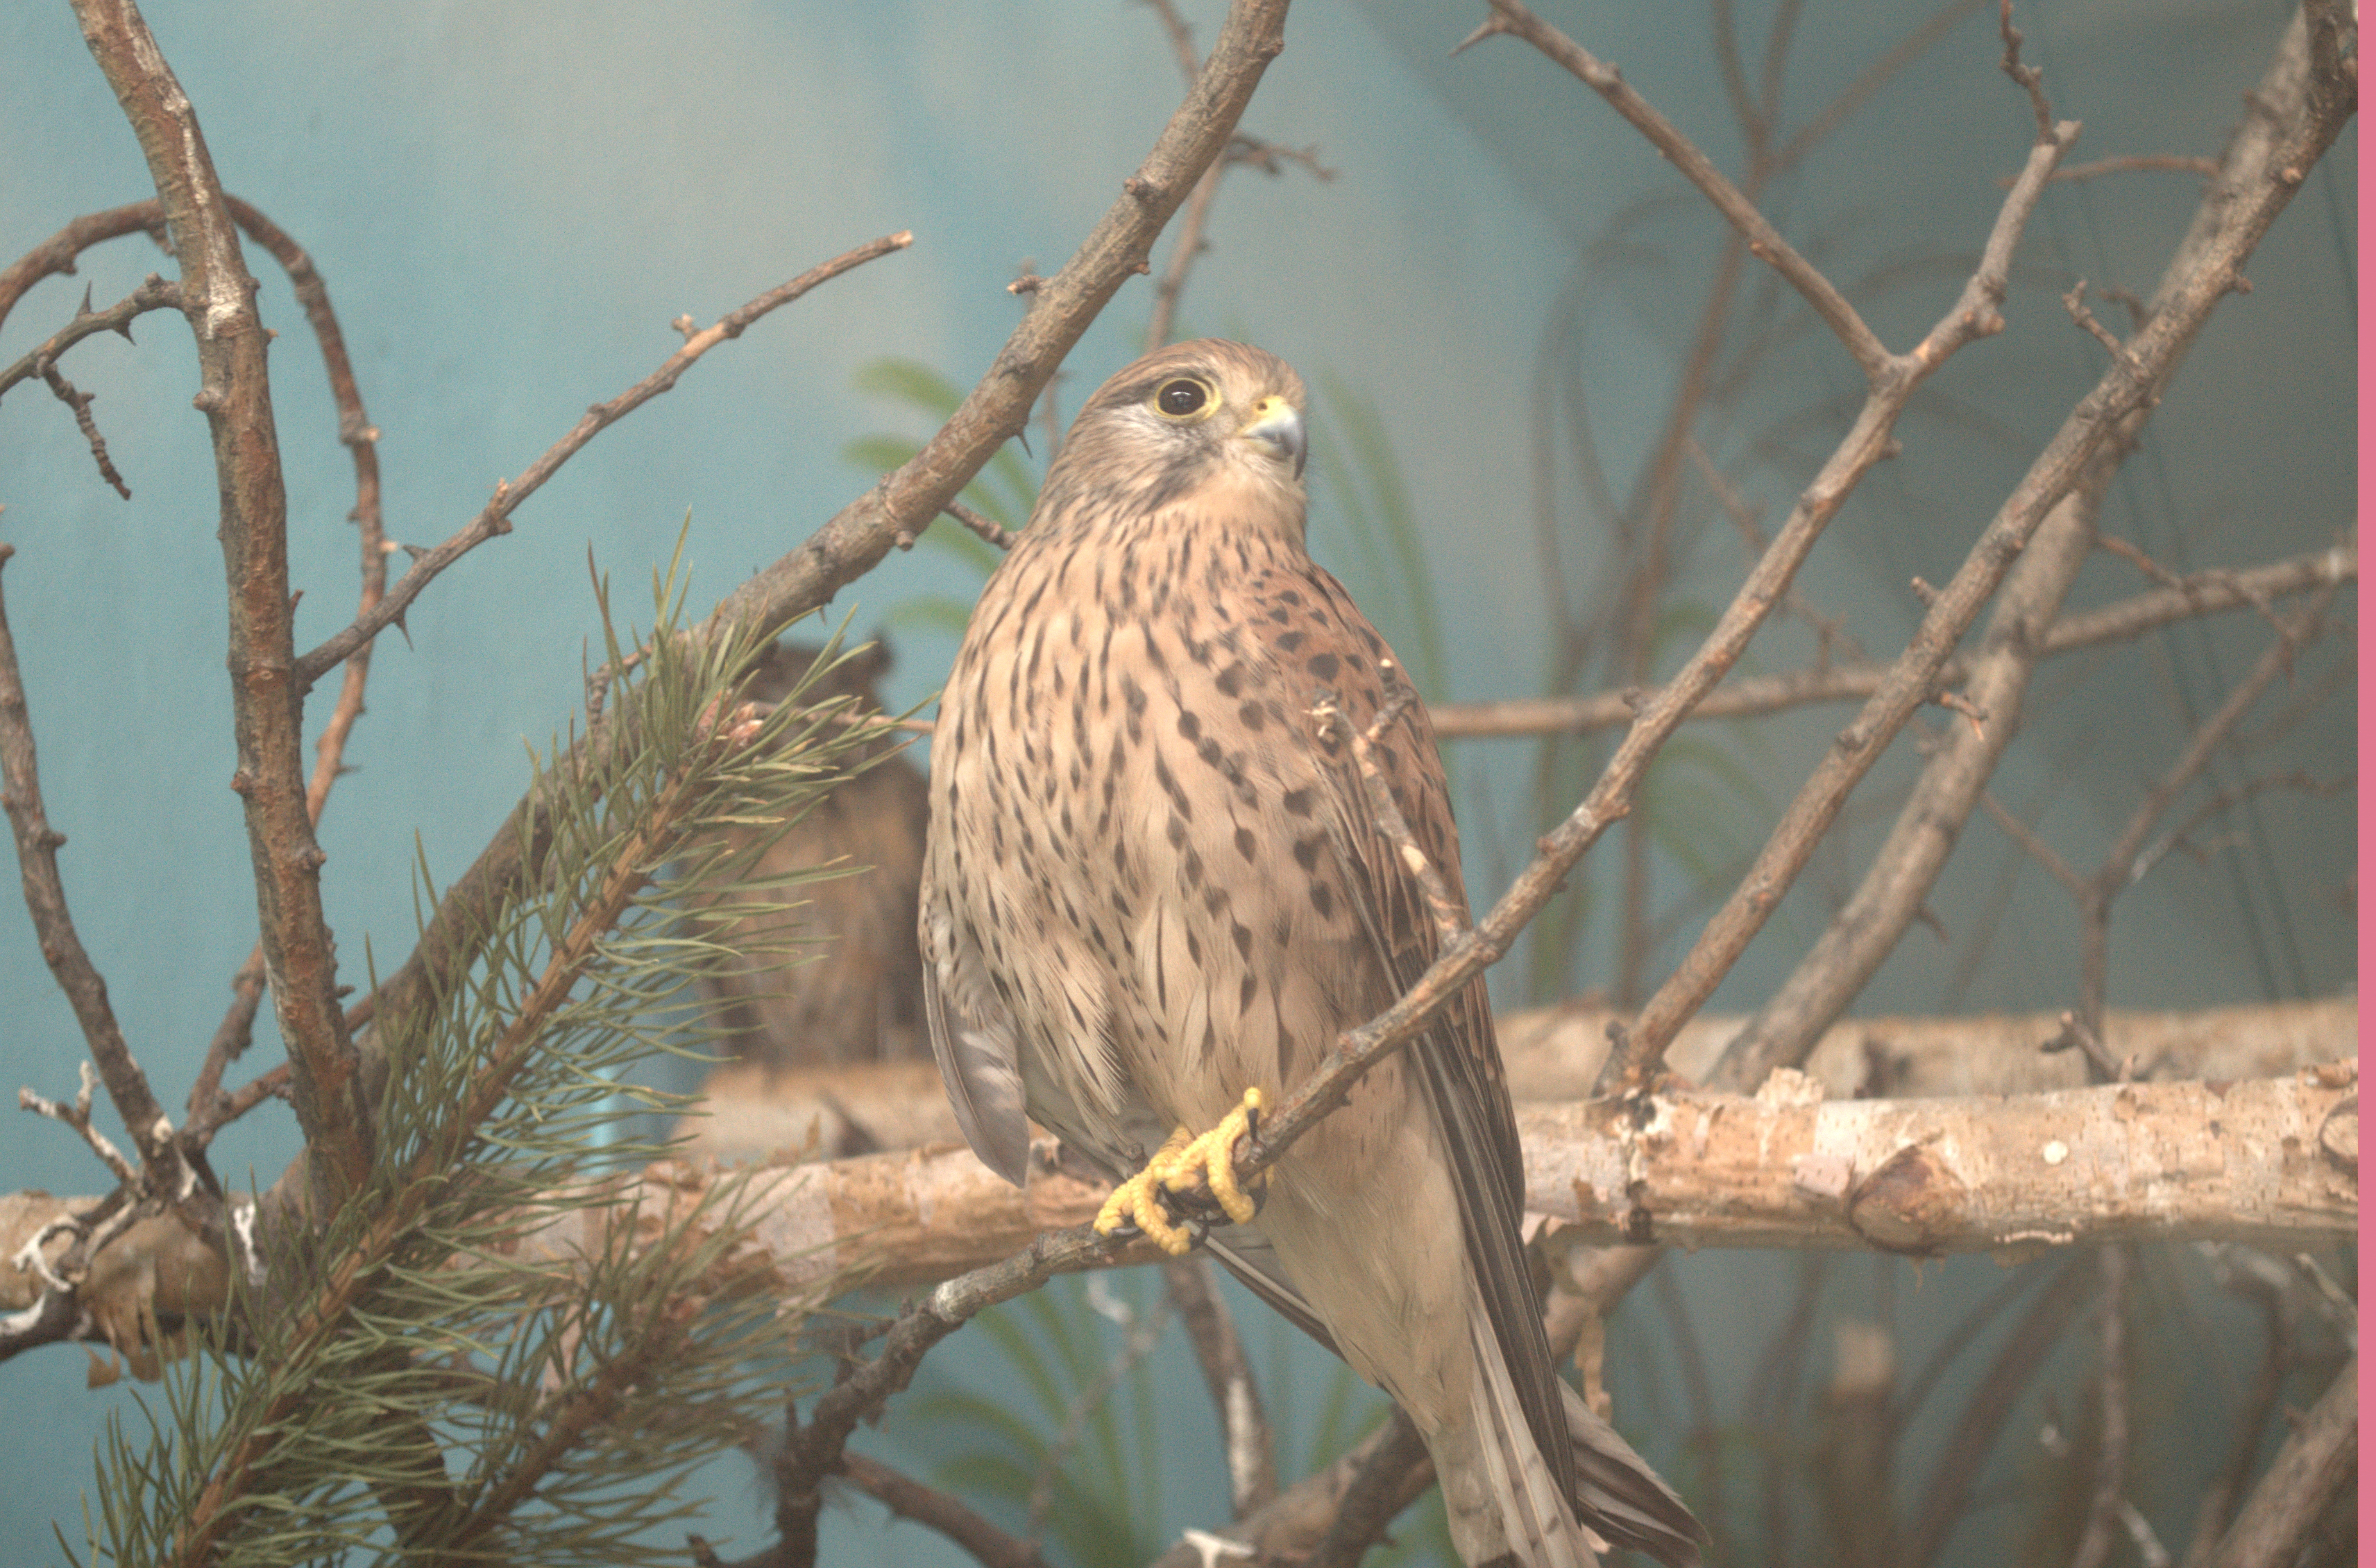
animals, bird, hawk, fauna, beak, falcon, bird of prey, branch, wildlife, tree, buzzard, feather, owl